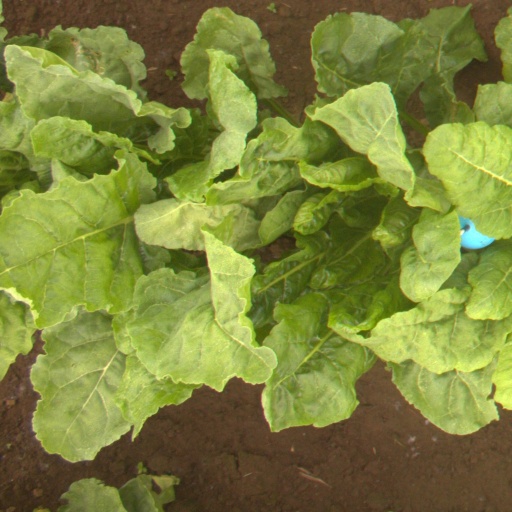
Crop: sugar beet